Zorro in the Court of England

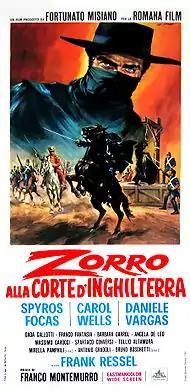

Zorro in the Court of England is a 1969 Italian adventure film directed by Franco Montemurro.